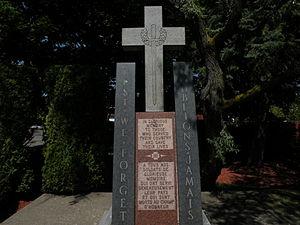
Détail du monument aux morts d'Atholville, au Nouveau-Brunswick (Canada).
Atholville est un village canadien situé dans le comté de Restigouche dans le Nord du Nouveau-Brunswick ; il est bâti sur la rive-sud de la rivière Ristigouche, face au Québec et à l'ouest de Campbellton.